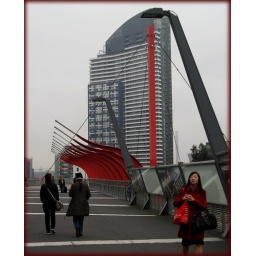
Whenever I photograph this feature, a passer-by in red always obliges by walking past as I click!!